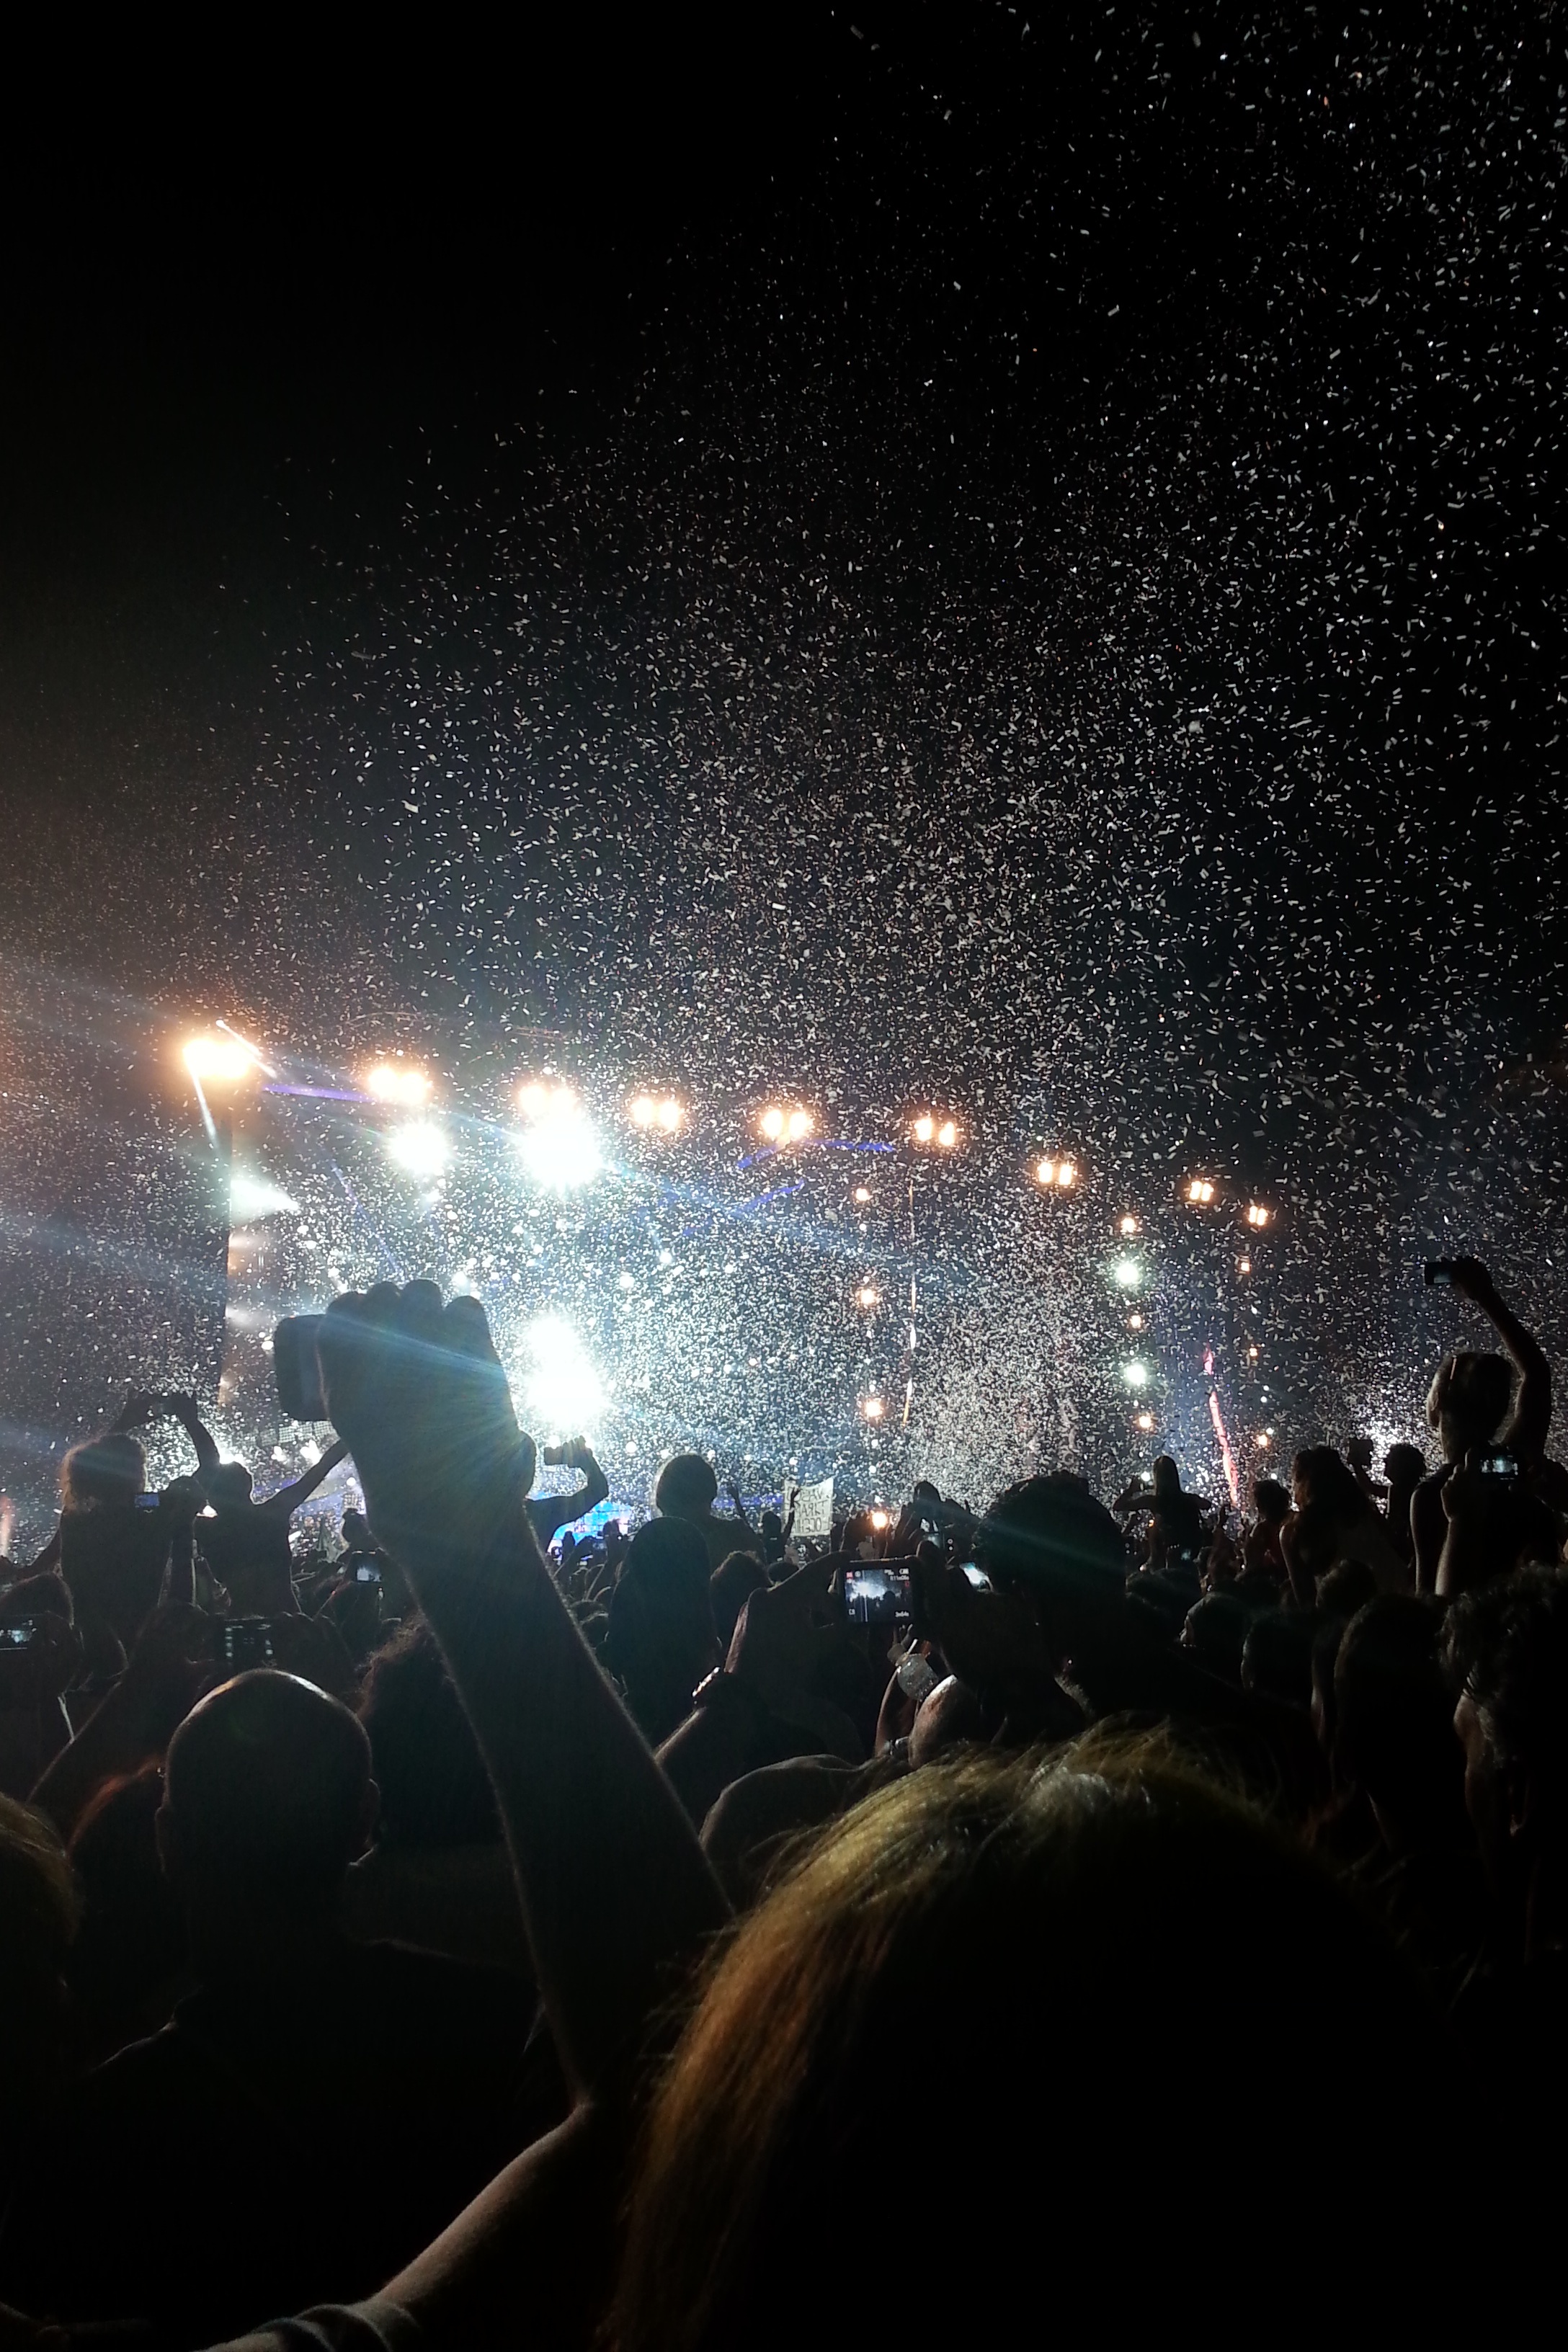
light, night, crowd, concert, darkness, fireworks, stage, performance, event, emotions, rock concert, lights and fun, atmosphere of earth